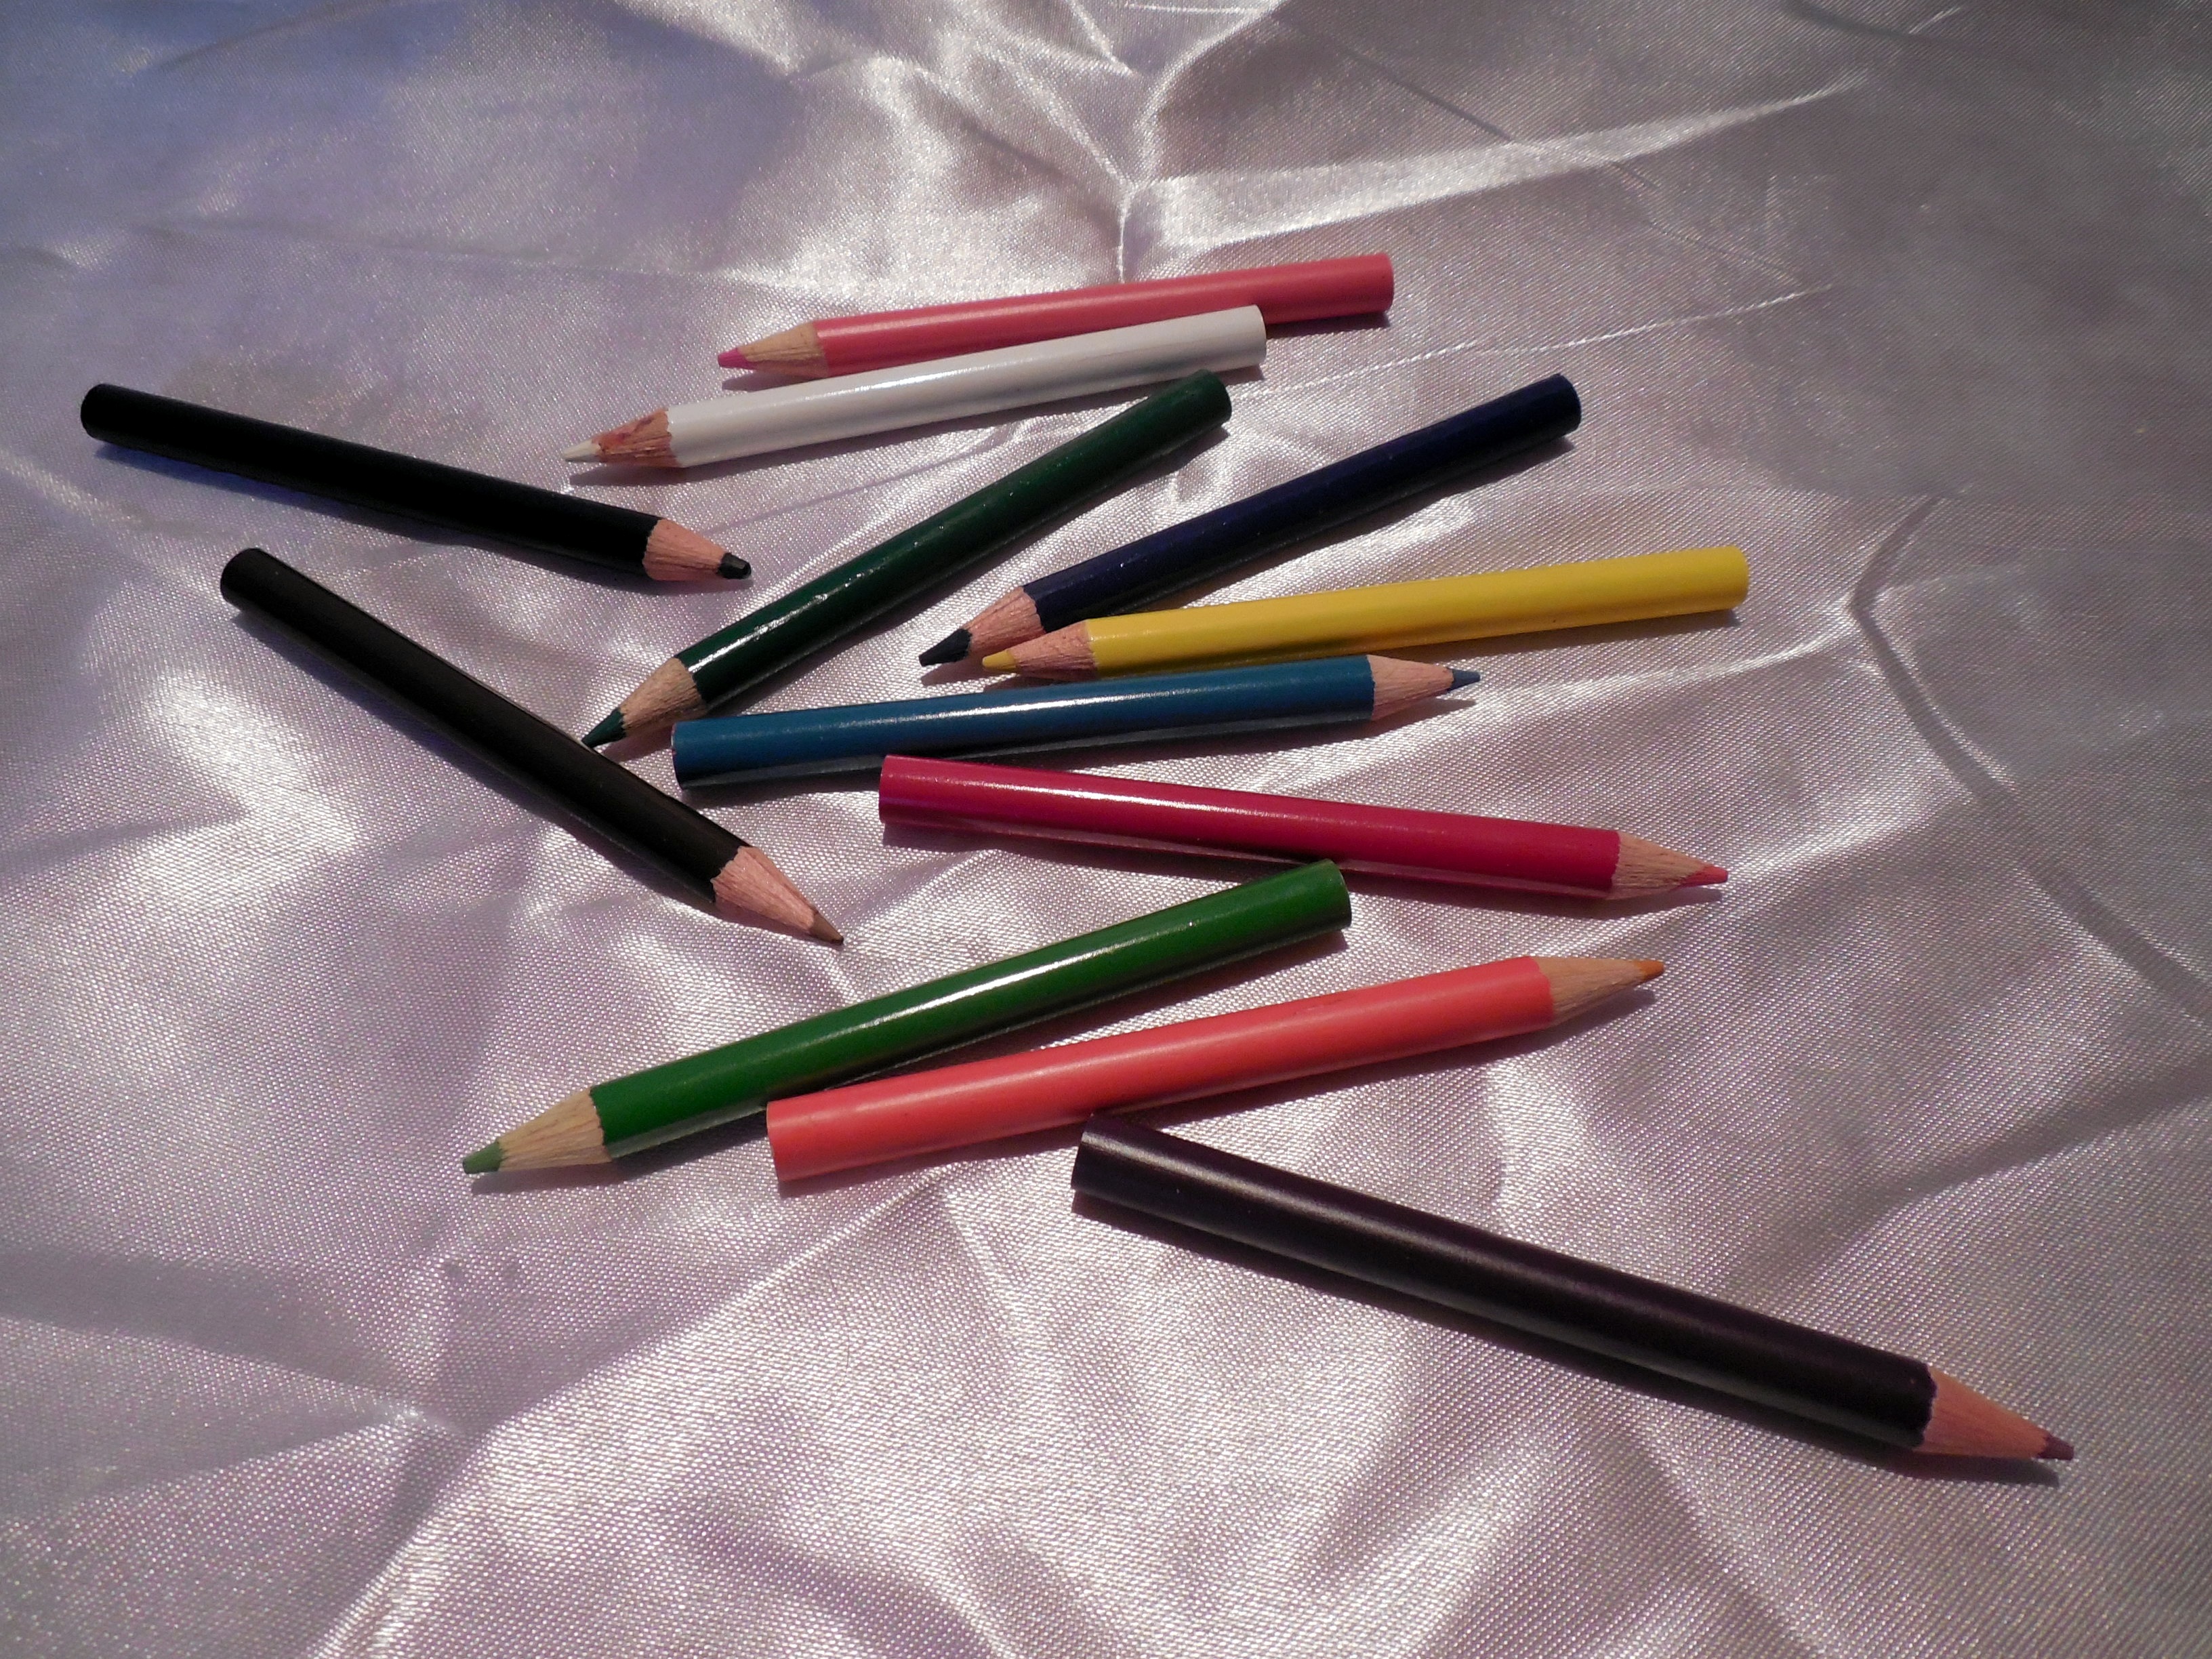
pencil, color, paint, colorful, product, pens, crayons, colored pencils, colour pencils, bow and arrow, cue stick